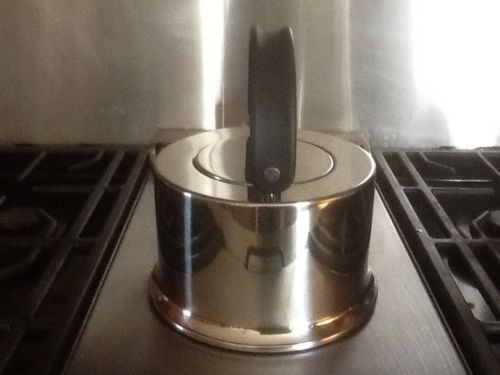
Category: kettle